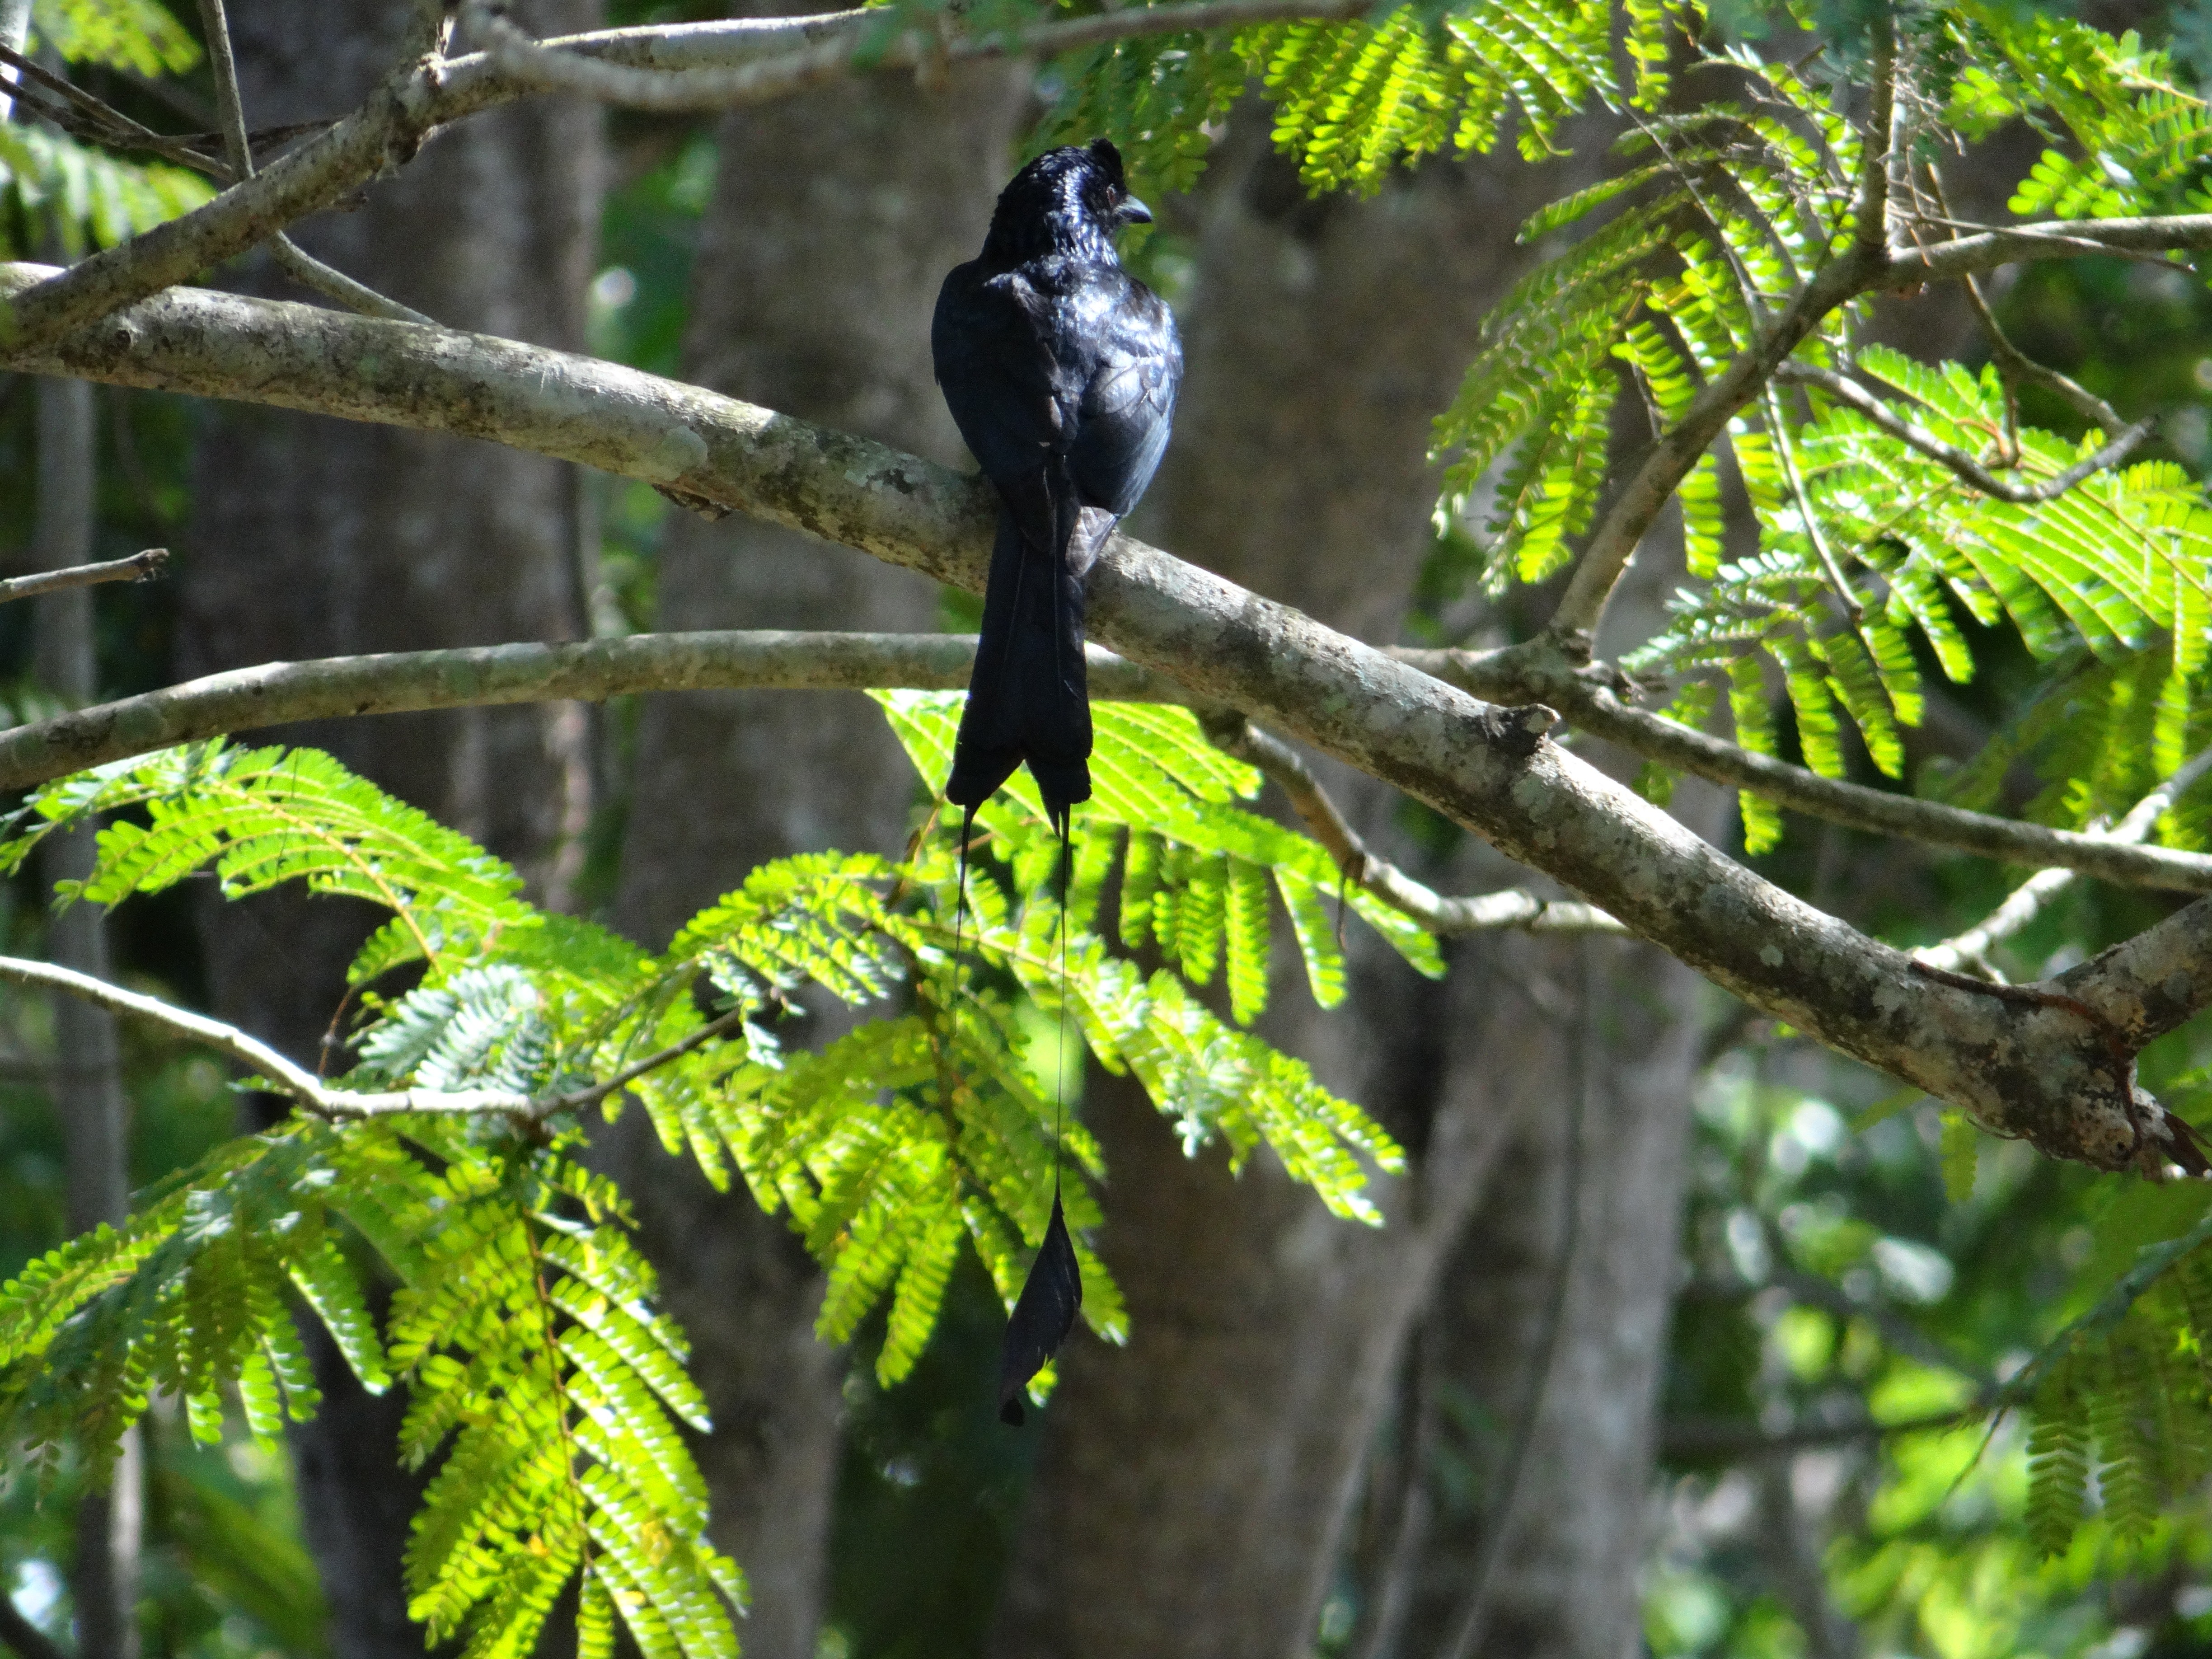
tree, branch, bird, wildlife, green, jungle, botany, fauna, rainforest, india, karnataka, dandeli, perching bird, racket tailed drongo, dicrurus remifer